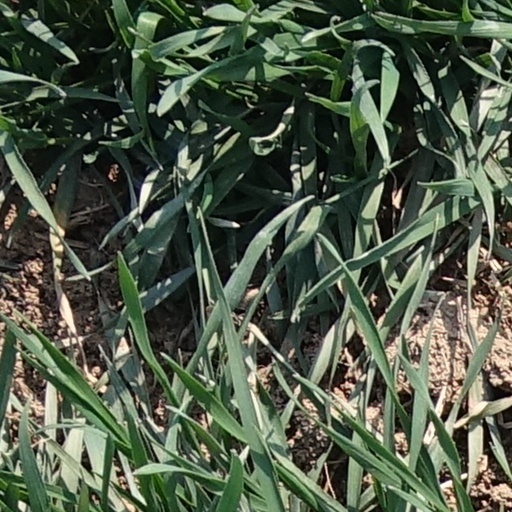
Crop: wheat